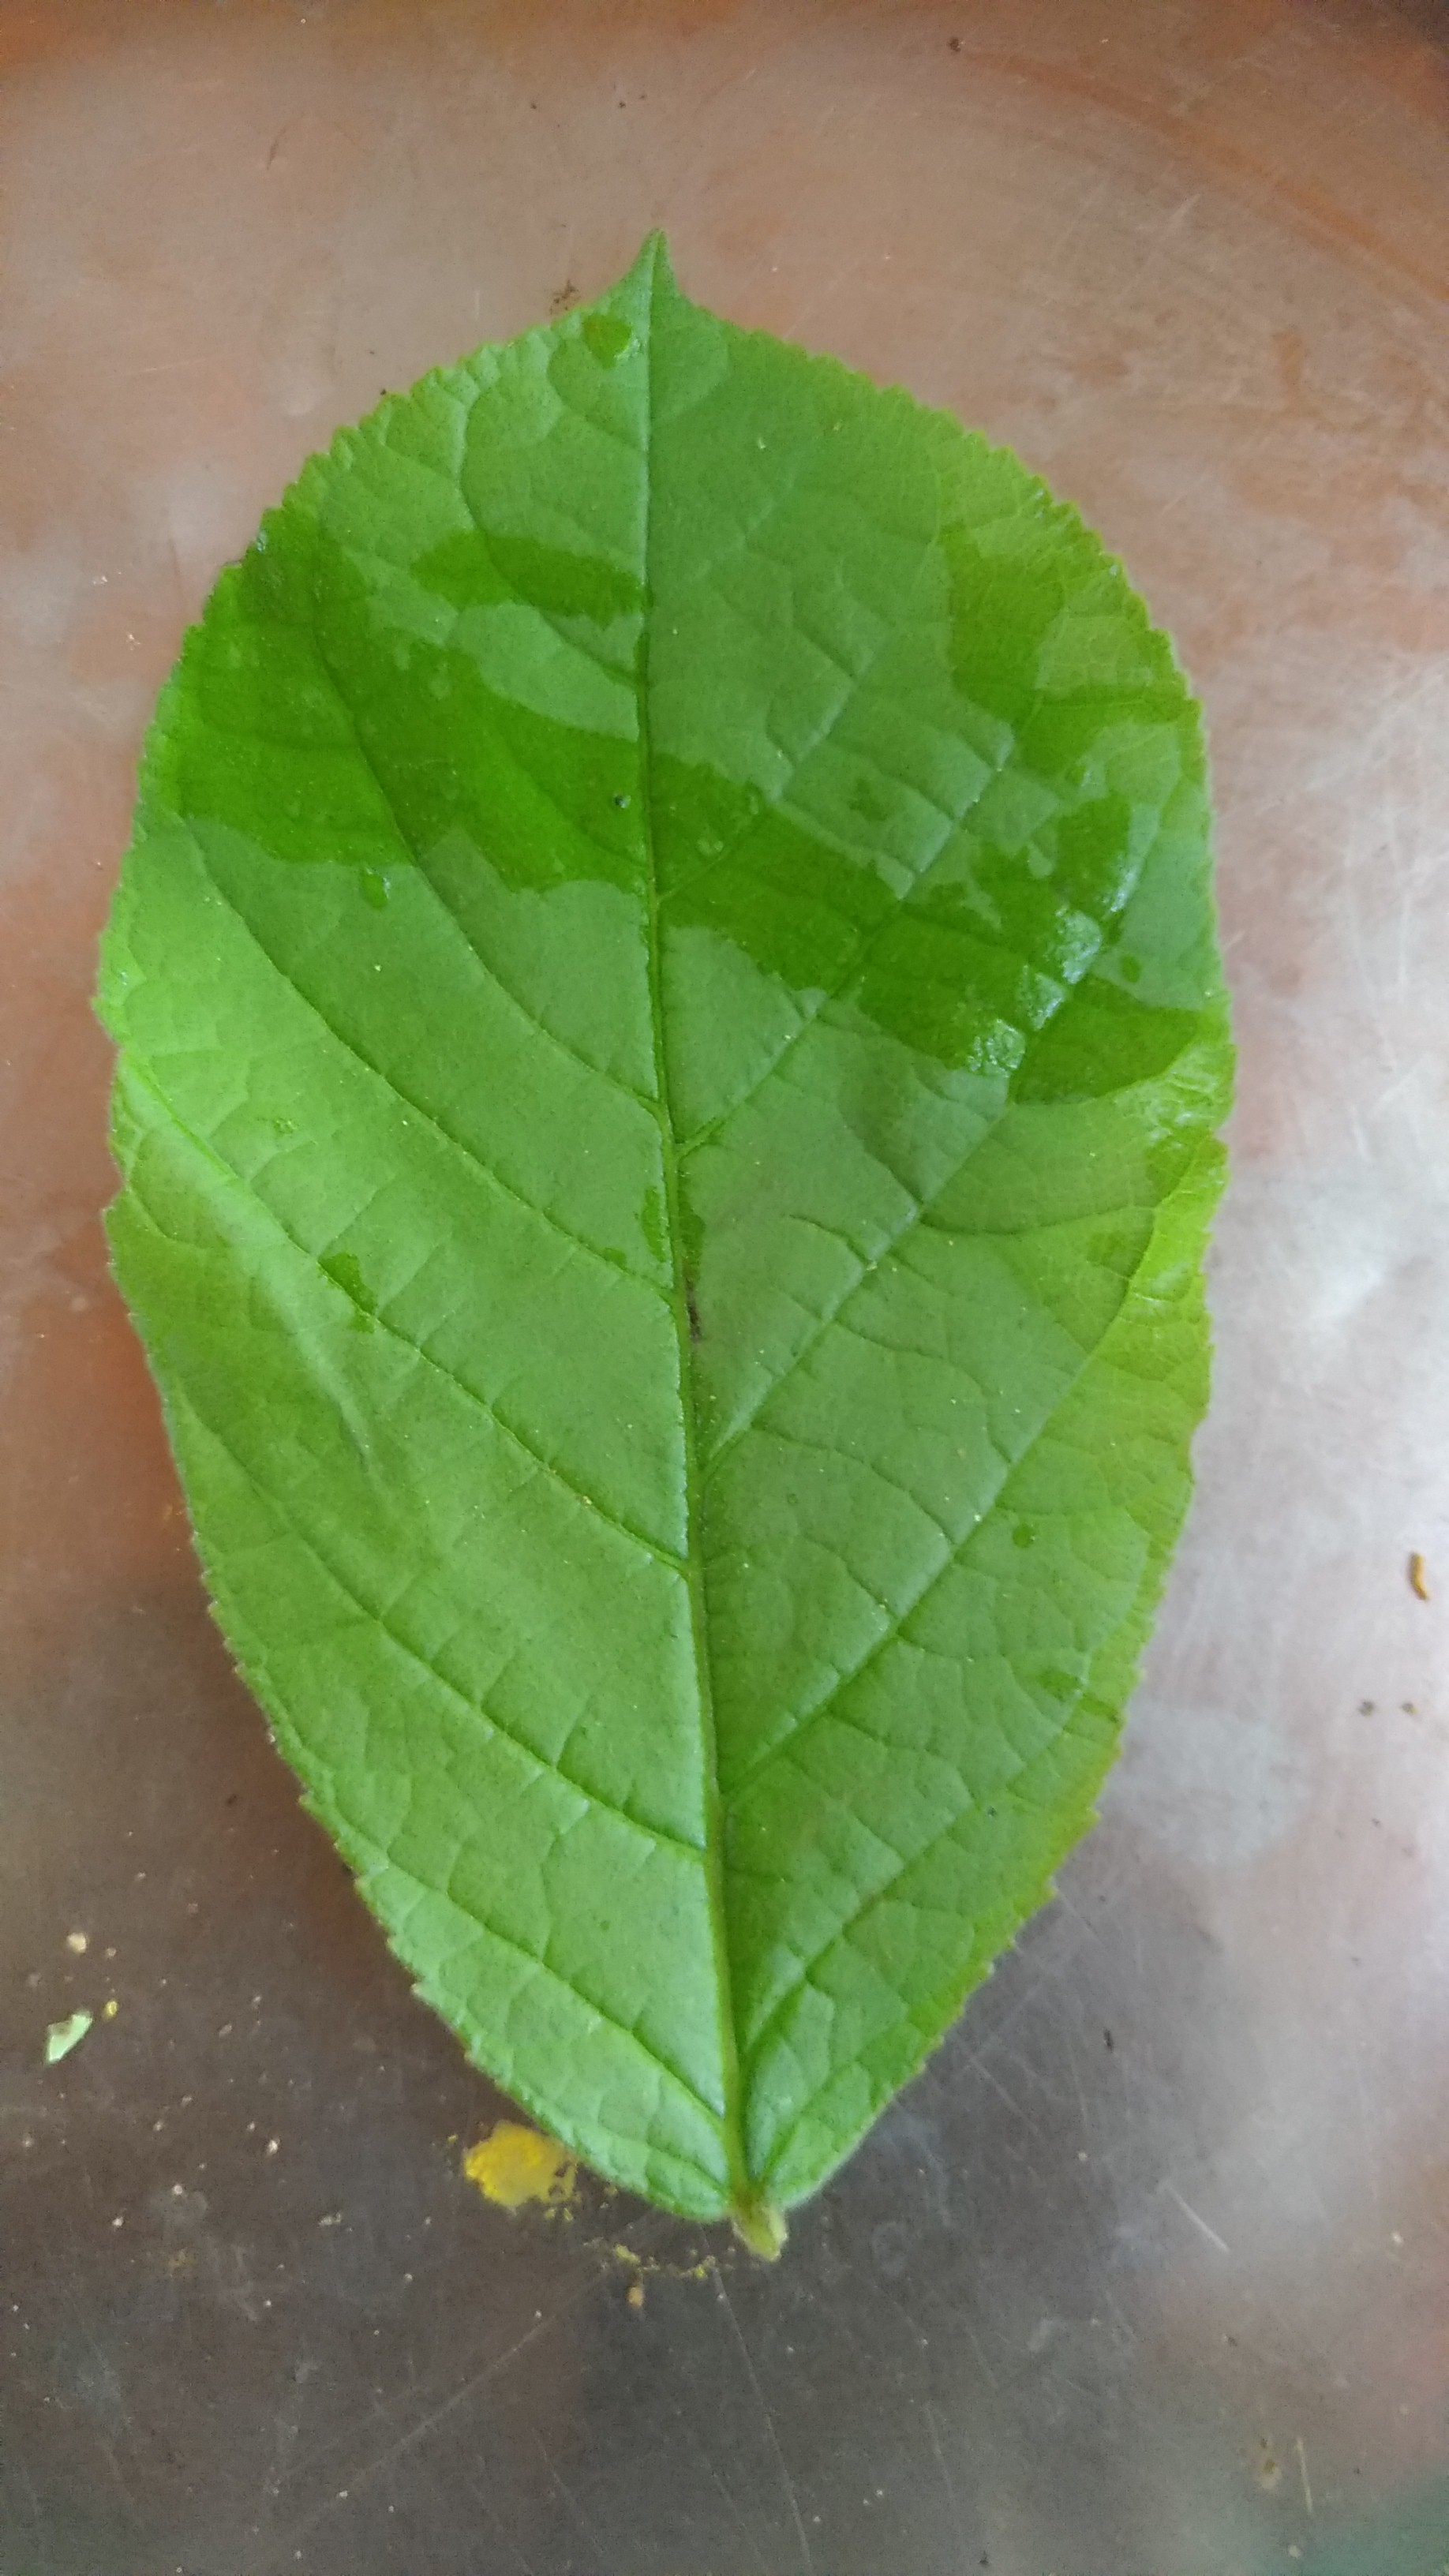
Plant: Padri